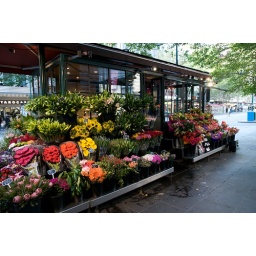
A flower market in Melbourne